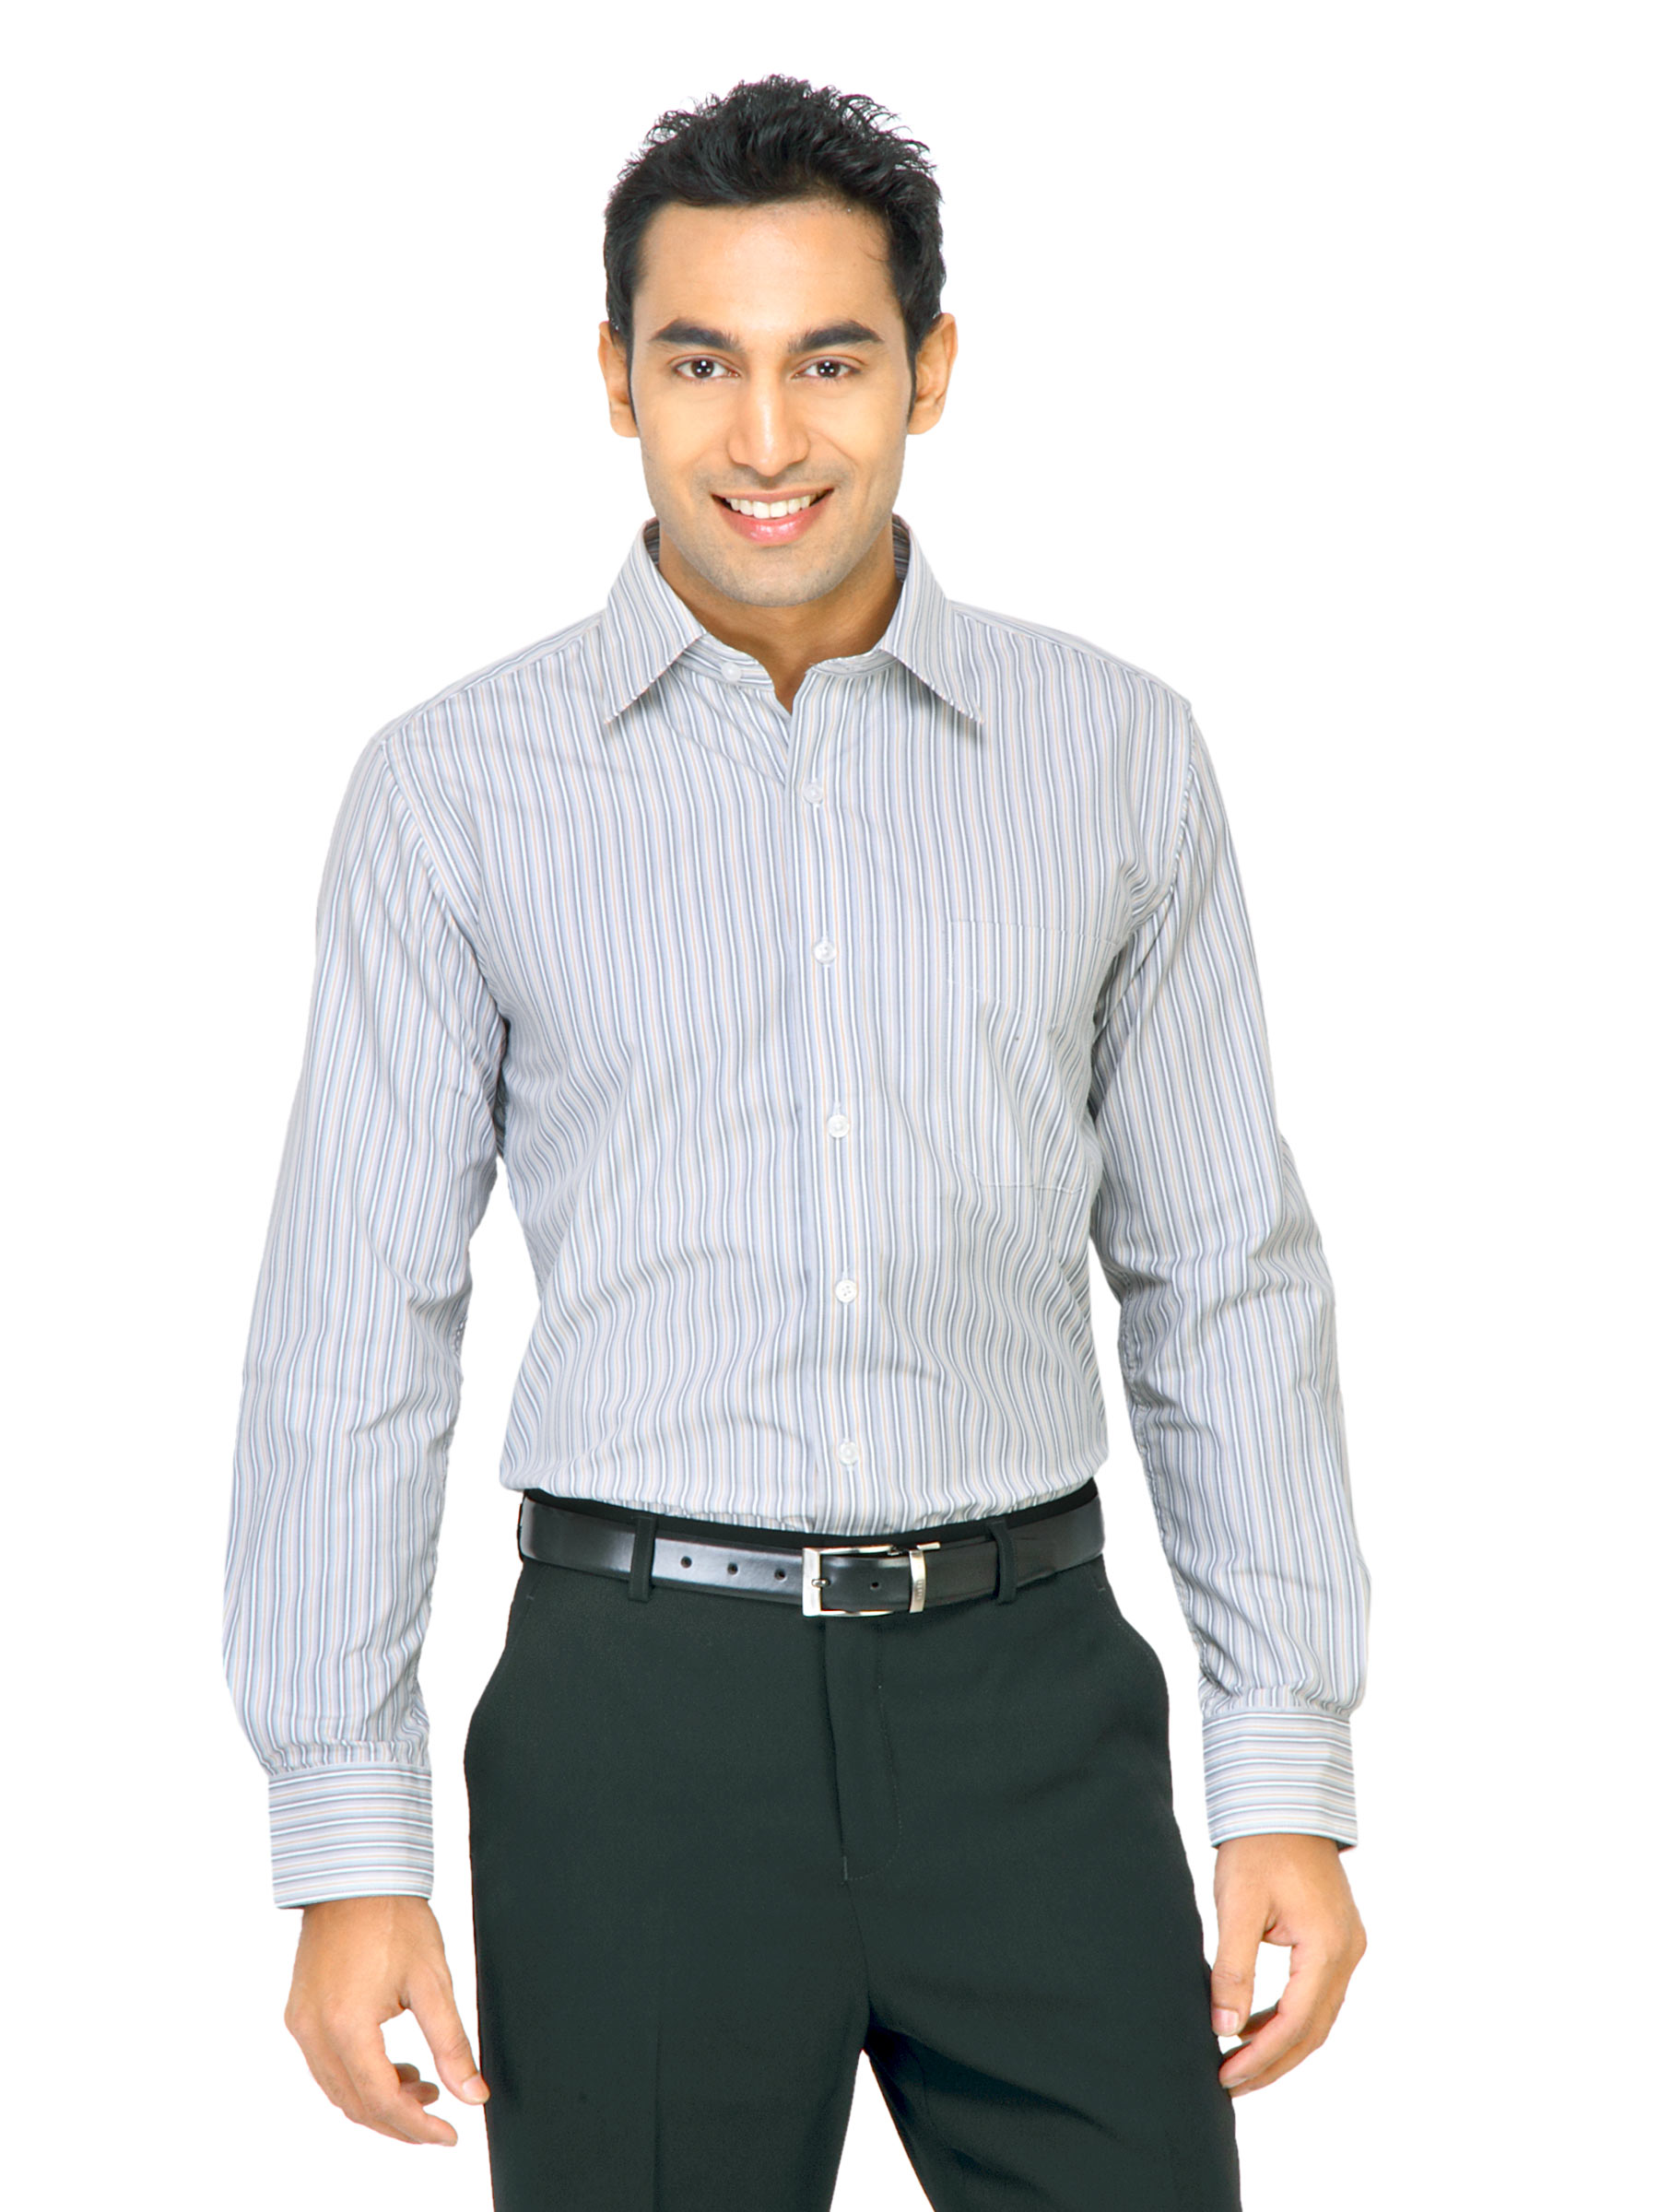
Mark Taylor Men Grey White & Light Brown Striped Shirt
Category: Apparel / Topwear / Shirts
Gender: Men
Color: Grey
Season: Fall 2011
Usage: Formal